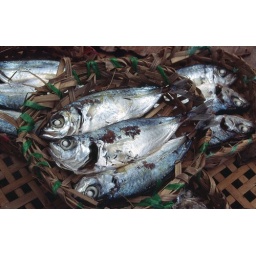
Small fresh water fish that I found in the market at Mytho City in the Mekong Delta, South Vietnam.